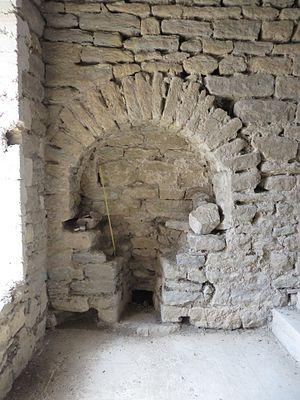
aménagement pour évier
Le château de Boussagues domine le hameau de Boussagues dans le Nord de l'Hérault. Il date du XIIᵉ siècle.